Brighton Bypass

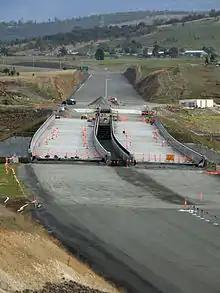
The Jordan River Levee bridge under construction

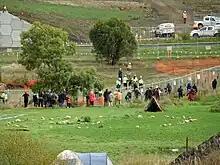
Protests taking place on 15 April 2011

In March 2010, with construction well advanced an archaeological excavation of the Jordan River Levee uncovered stone tools dating back more than 30,000 years. In response, the Department of Primary Industries, Parks, Water and Environment (DPIPWE) placed construction on hold in that section of the project as well as commissioning peer reviews of the findings which were inconsistent with the findings of the original report. There is a range of opinions on the merits of both the original study and the peer reviews.